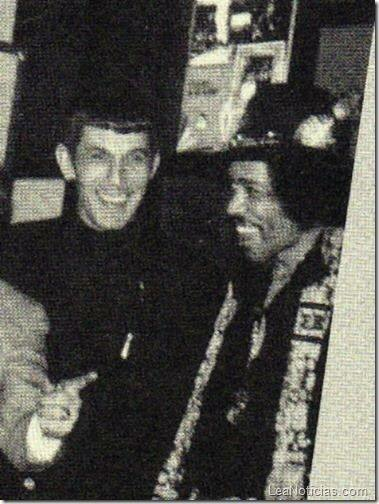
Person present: Yes